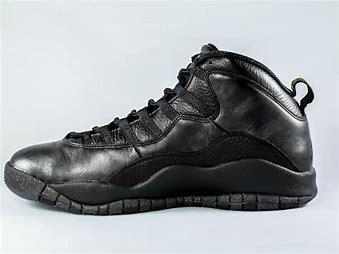
Brand: Jordan
Model: 10 Retro